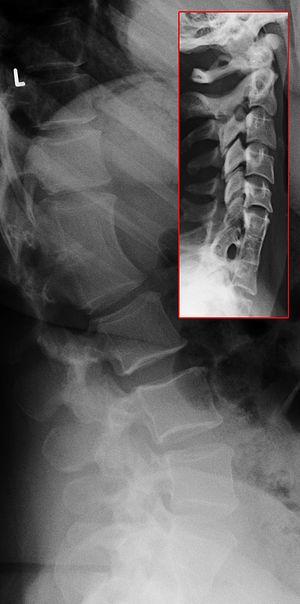
Le syndrome de Klippel-Feil est caractérisé par un défaut de segmentation des somites cervicaux, résultant en une fusion congénitale de vertèbres cervicales.